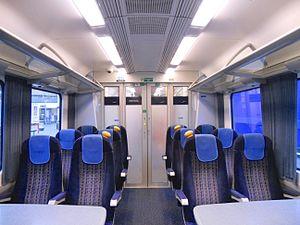
Les Class 450 ou 4DES sont des automotrices électriques de banlieue extérieures construites par Siemens à Krefeld en Allemagne entre 2002 et 2006, mises en service à partir de 2003 pour desservir les grandes villes du Sud-Ouest de Londres en partant de la gare de Waterloo et achever le remplacement final des dans le projet de renouvellement des Trains de banlieue de South West Trains lancé en 1998. Dans les années 2000 les Class 444 et 458 furent les premiers éléments a engendrer le retrait des unités dépassant la quarantaine. Les unités 450 font partie de la famille Désiro UK de Siemens qui comprend également les classes 185, 350, 360, 380 et 444.